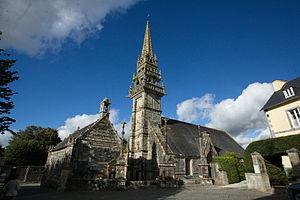
Église Saint-Yves de La Roche-Maurice (Classé) This building is indexed in the Base Mérimée, a database of architectural heritage maintained by the French Ministry of Culture,
Le Léon ou pays du Léon, bro Leon en breton, est une ancienne principauté de Basse-Bretagne, patrie des Léonards, Leoniz en breton. Il forme la pointe nord-ouest du Finistère, dont Brest, avec plus de trois-cent-mille habitants, est aujourd'hui l'agglomération principale. Il doit à sa géographie d'avoir conservé un particularisme linguistique et culturel.